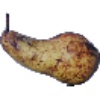
Label: pear_abate